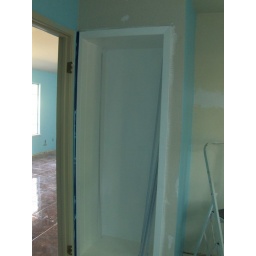
shelving box installed in 2nd bedroom